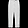
Label: Trouser